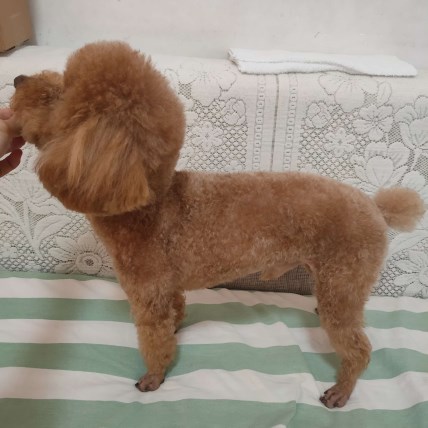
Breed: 2925-n000114-toy_poodle